Air Canada Cargo

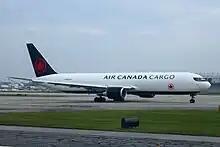
Air Canada Cargo Boeing 767-300F

Air Canada Cargo is the cargo service subsidiary of Air Canada. Air Canada Cargo offers cargo services on domestic and trans-border flights, using the cargo capacity on aircraft operated by Air Canada and Air Canada Jazz on domestic and trans-border routes. Air Canada offers cargo services on its international passenger flights and also uses chartered, all-freighter aircraft for Canada – Europe and Canada – Asia services.